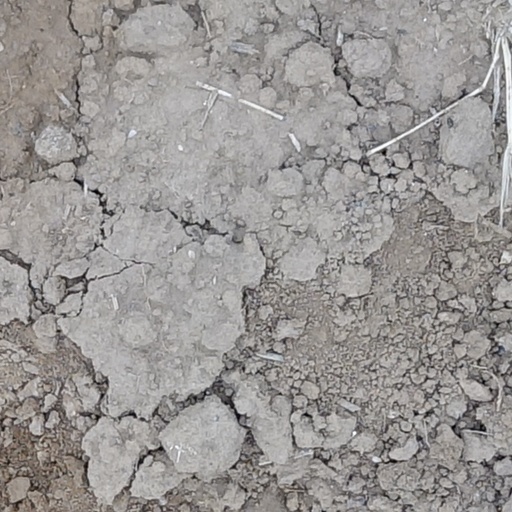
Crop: wheat